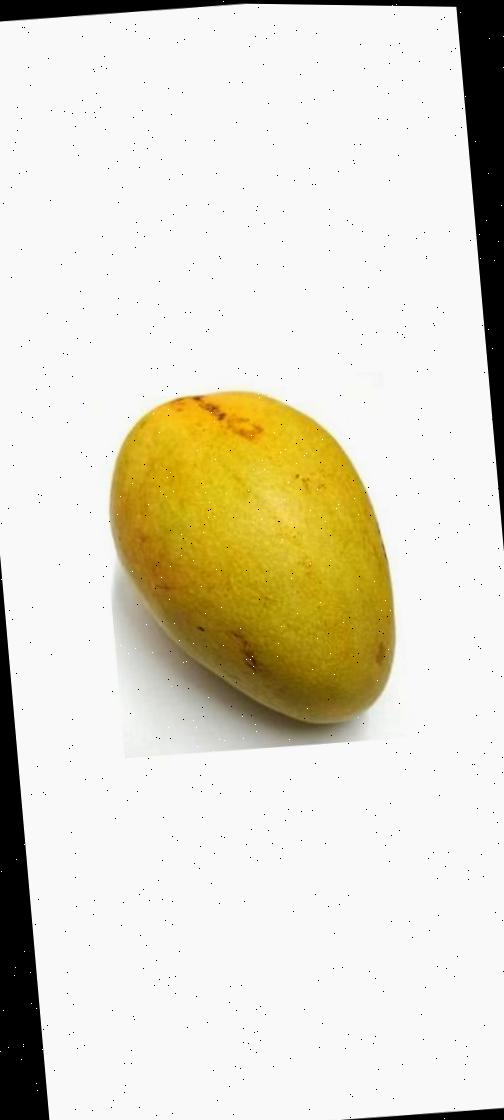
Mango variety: Bari-11